Superman The Ride

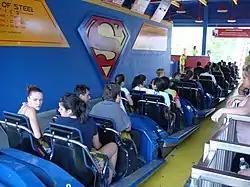
Train in the station prior to the theme change in 2009

The roller coaster features two fiberglass trains with stadium-style seating. Each train has nine cars with two rows of paired seats per car. When the ride was re-themed in 2009, onboard audio was added to the trains, with each seat having speakers mounted in the headrests. On each train, the two rear seats of the fifth car were removed to house equipment for the on-board audio. This reduced the capacity of the trains from 36 to 34. Upon reopening following the change, a recording of various film quotes played while the train was in motion, ending with a loop of Bizarro and several other people chanting his name. Eventually, the audio track was switched to a compilation of clips from different rock songs, although the ending portion of the audio loop was kept due to popular demand. While on the final brake run waiting to return to the loading station, riders hear Bizarro chanting his name and "Bizarro #1". The new trains paint scheme was changed from blue and red to purple. Each seat originally had an individual hydraulic T-shaped lap bar restraints, but after several safety modifications, the restraints now consist of two metal bars on each side.